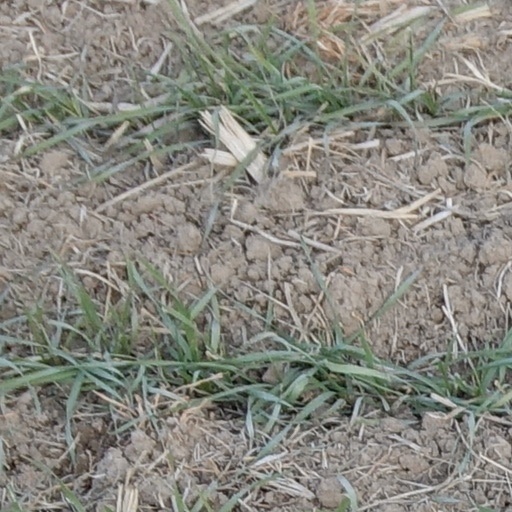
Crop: wheat